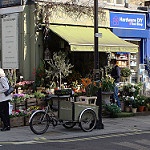
Label: street